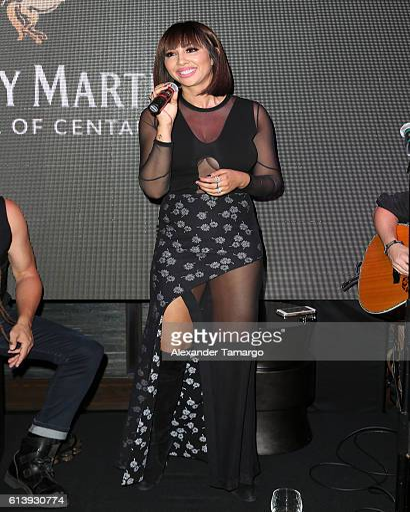
pop artist is seen performing